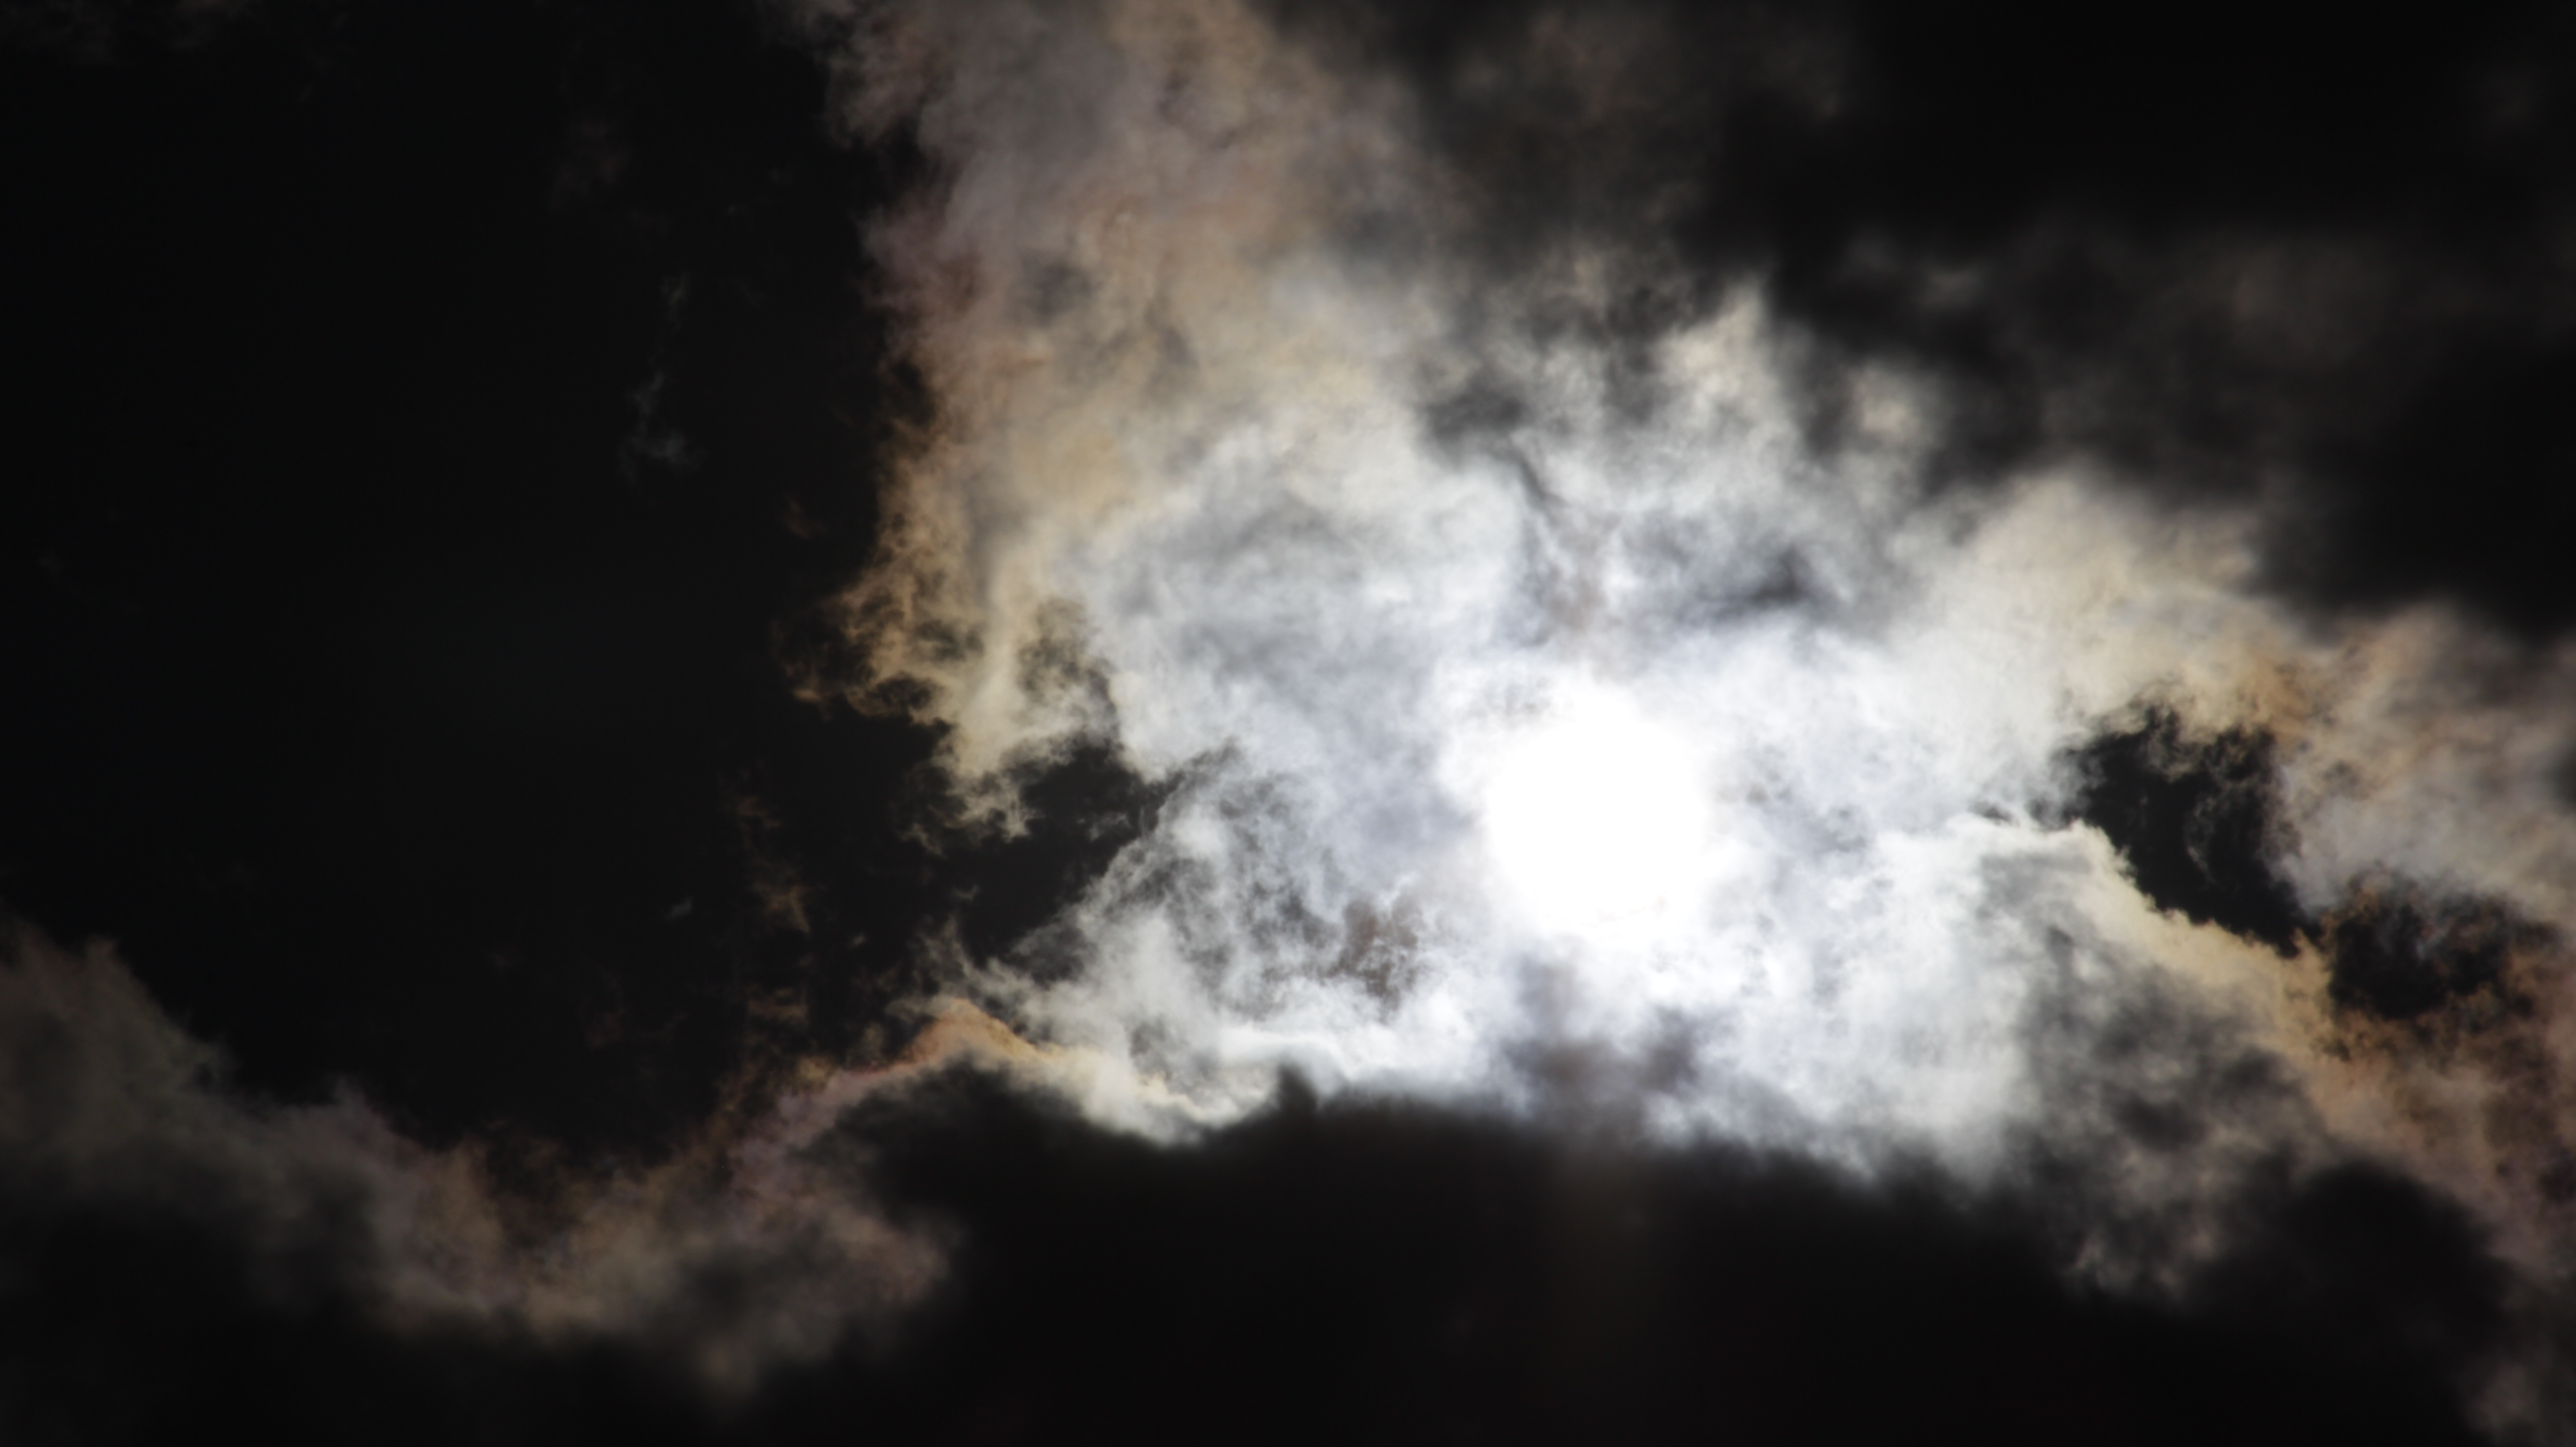
nature, cloud, sky, sun, sunlight, atmosphere, darkness, moon, outer space, lights, rays, sun's rays, against day, astronomical object, meteorological phenomenon, atmosphere of earth, geological phenomenon, black clouds